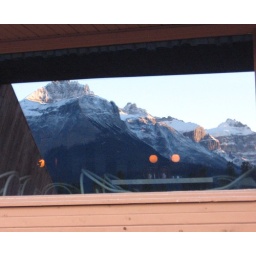
Reflections of the mountains in the window of the dining room at our motel